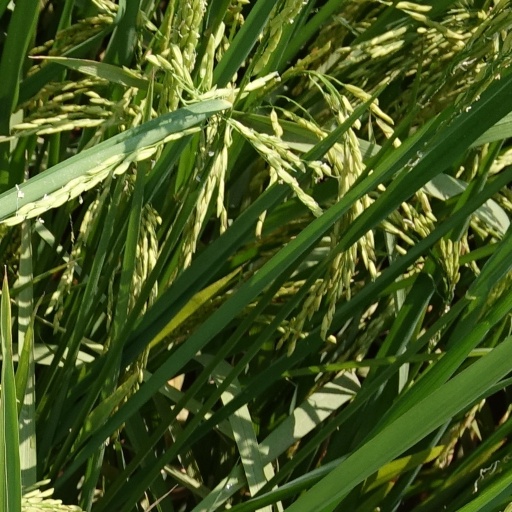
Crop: rice